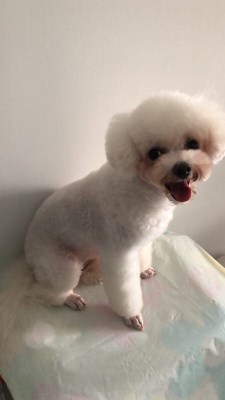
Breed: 3083-n000117-Bichon_Frise